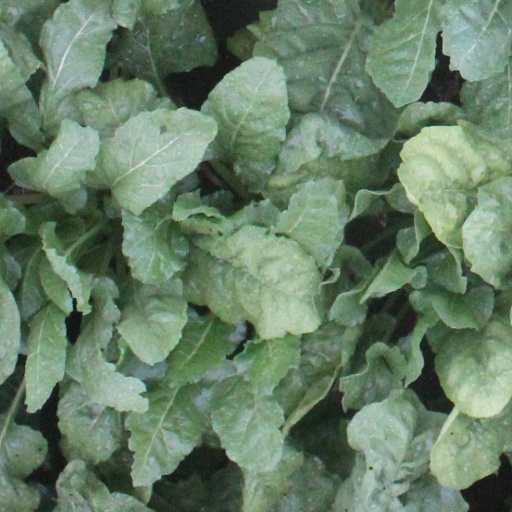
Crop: sugar beet